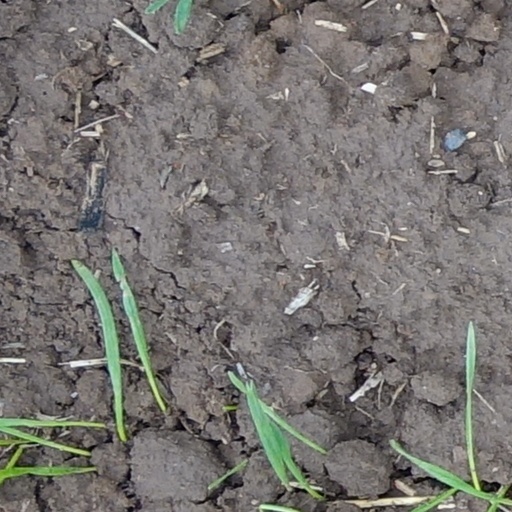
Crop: wheat